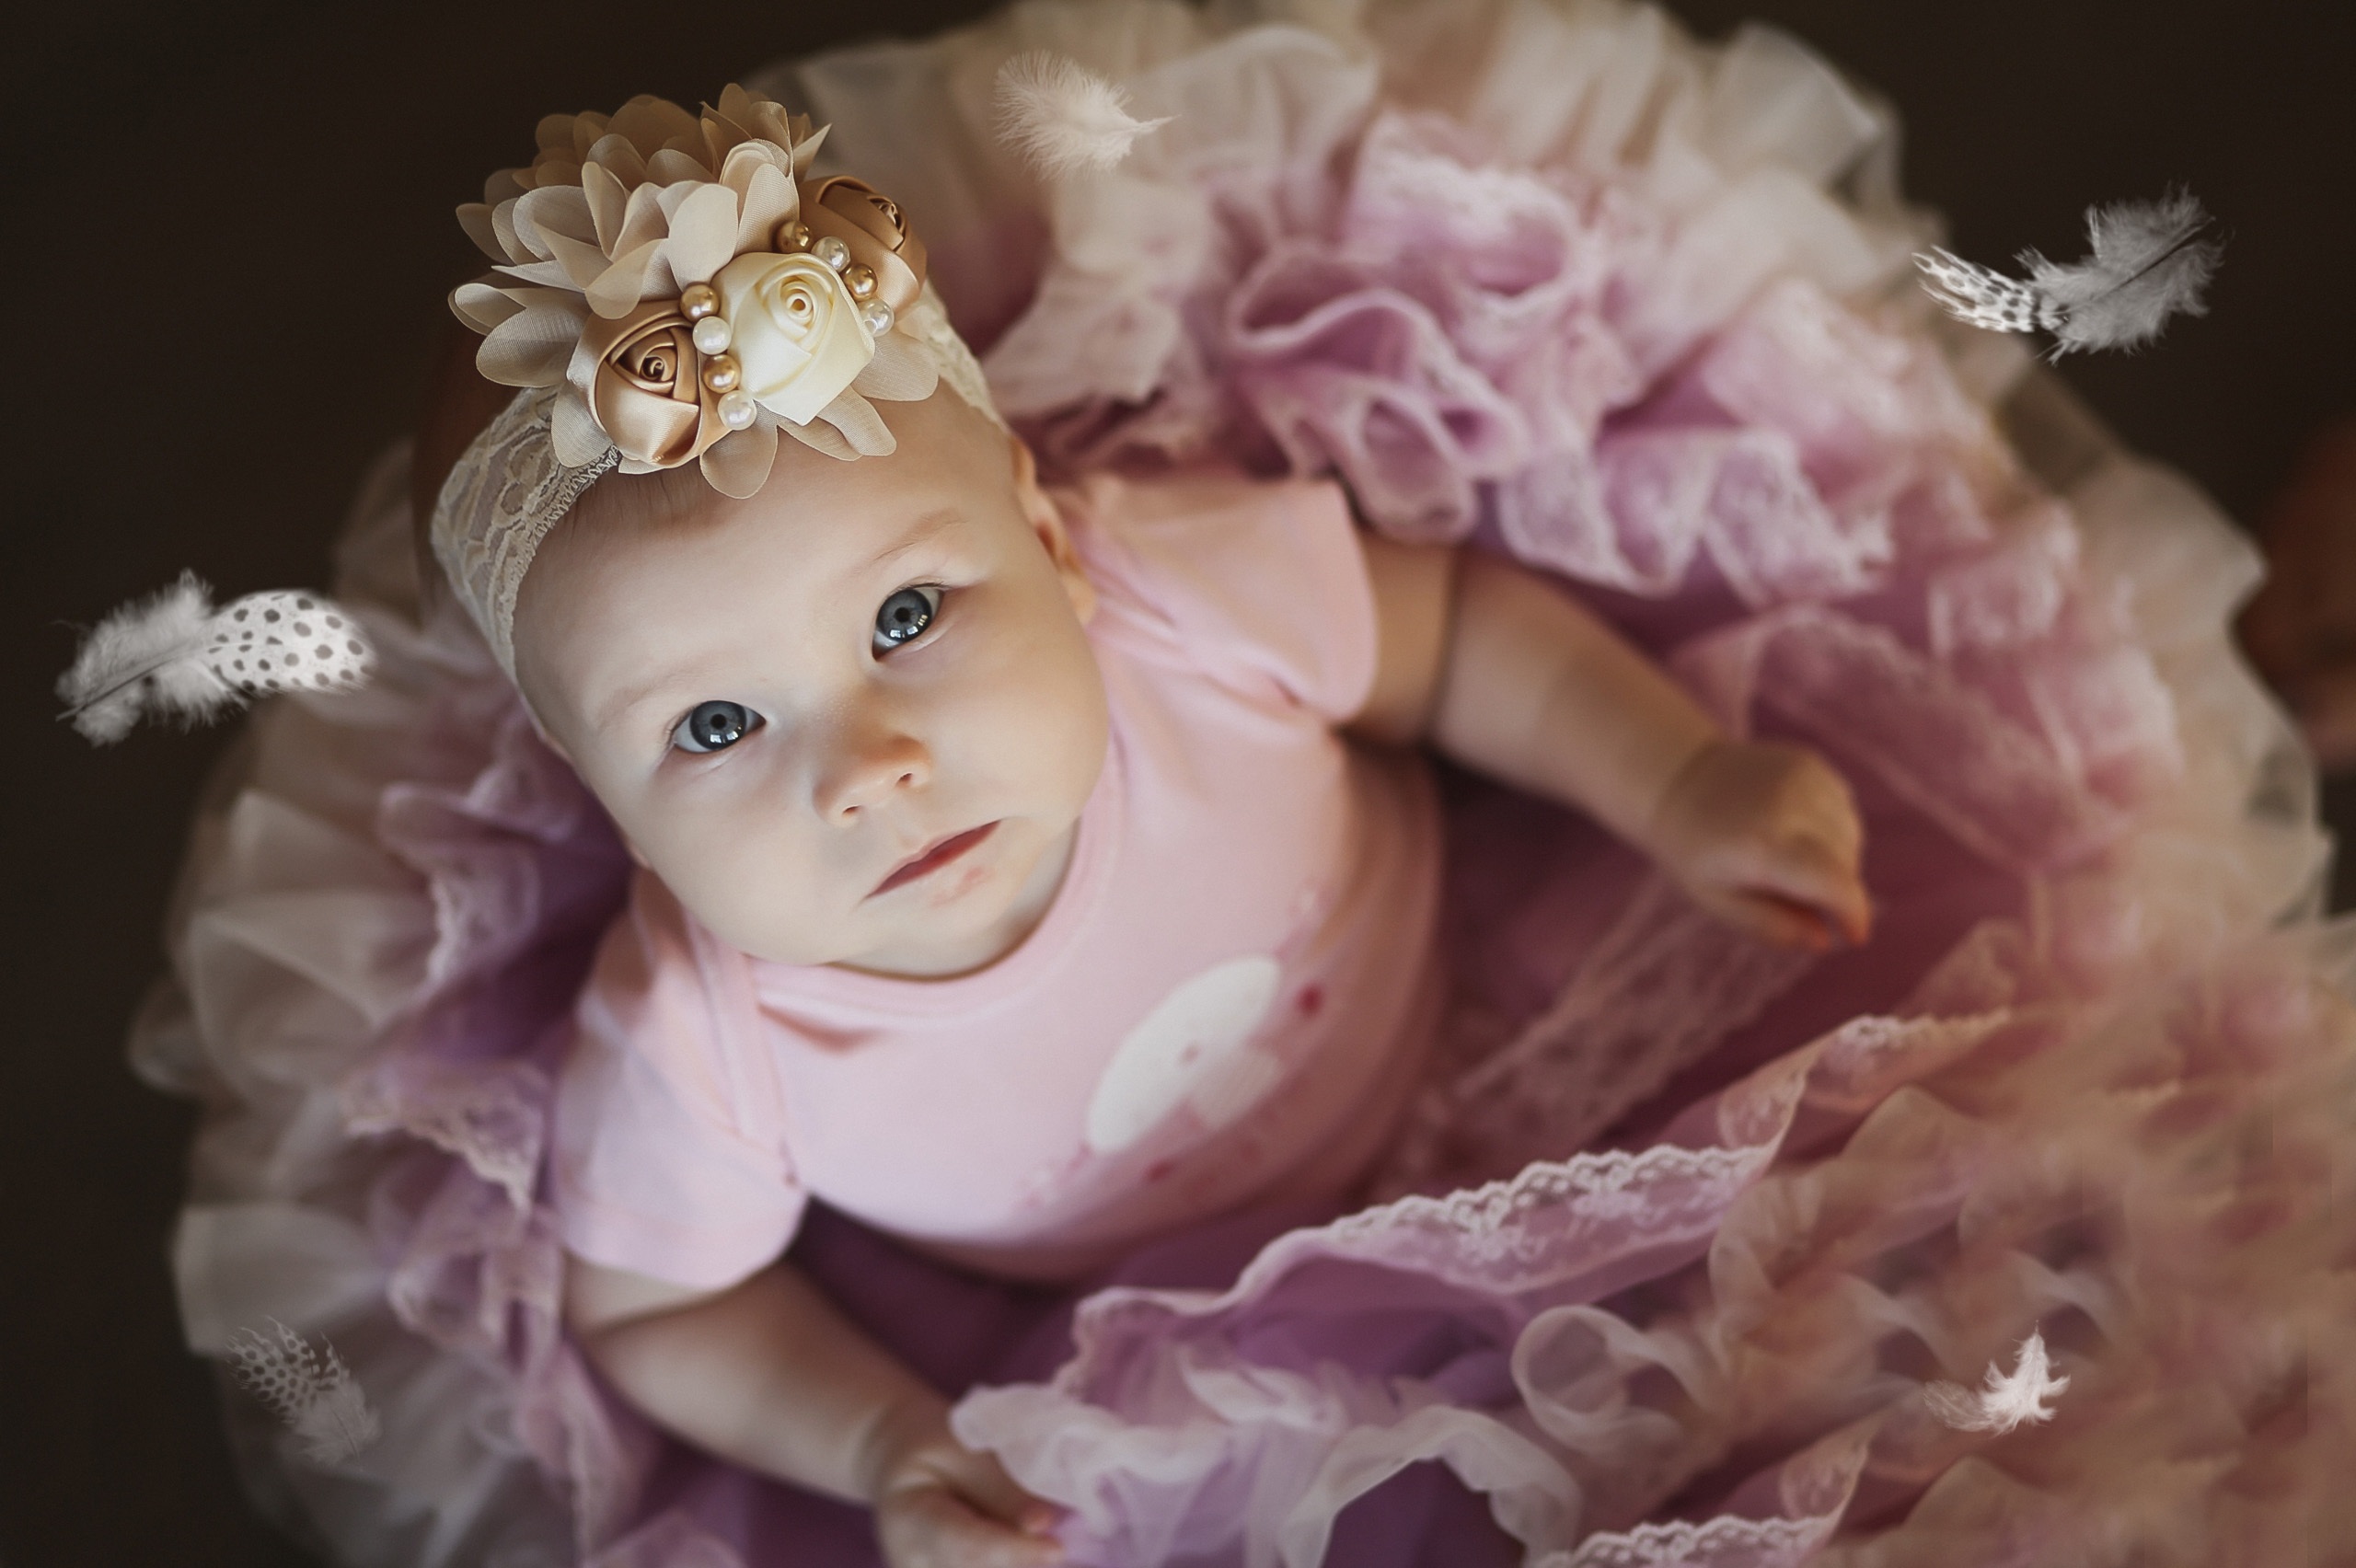
person, girl, flower, portrait, clothing, pink, toy, baby, ballerina, doll, dress, feathers, skirt, costume, fairy, sweetness, blue eyes, pink dress, fictional character, chebbi